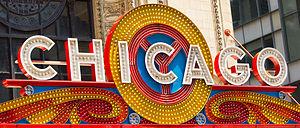
Le Chicago Theatre initialement connu sous le nom Balaban and Katz Chicago Theatre, est un théâtre situé entre North State Street et Lake Street dans le secteur communautaire du Loop à Chicago. Construit en 1921, le Chicago Theatre a été attribué Chicago Landmark le 28 janvier 1983 par la Commission on Chicago Landmarks de la ville de Chicago.